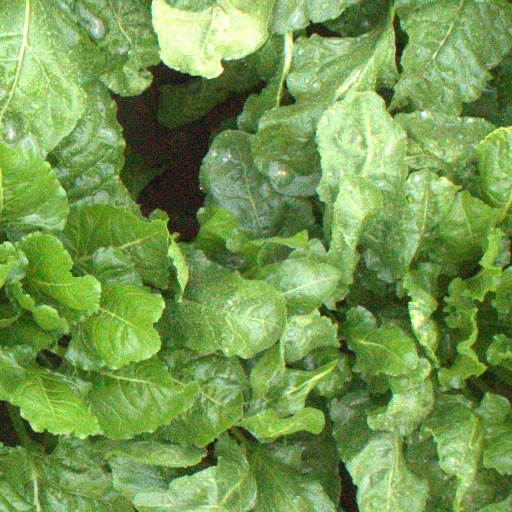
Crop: sugar beet